Karl von Reyher

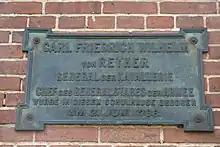
Memorial Plaque for Reyher's birth at school house, Groß Schönebeck

Reyher was the son of Johann Samuel Reyher, cantor and teacher from Groß Schönebeck (a small village about 40 miles north east of Berlin, as of 2003 part of a new municipality of Schorfheide, Brandenburg by the merger of Finowfurt and Groß Schönebeck). His mother was Johanna Karoline, née Eckart, the daughter of a local forestry officer. The area where he was born was known for its hunting, and the small village had a royal hunting lodge of the Hohenzollern Electors and Kings that is now a museum to hunting. Johann had been married prior to marrying Johanna as his second wife. Karl was the eldest son from this marriage and was born in the village schoolhouse (as of 2023, still preserved with a memorial plaque dedicated to Reyher).